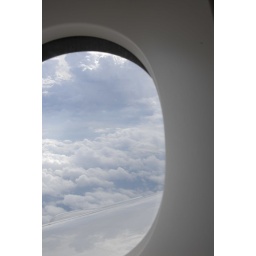
flying over the clouds